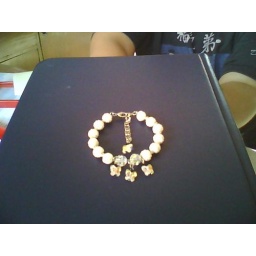
white rose mote combined with round swarovsky and butterfly swarovsky all in elegant white_bracelett